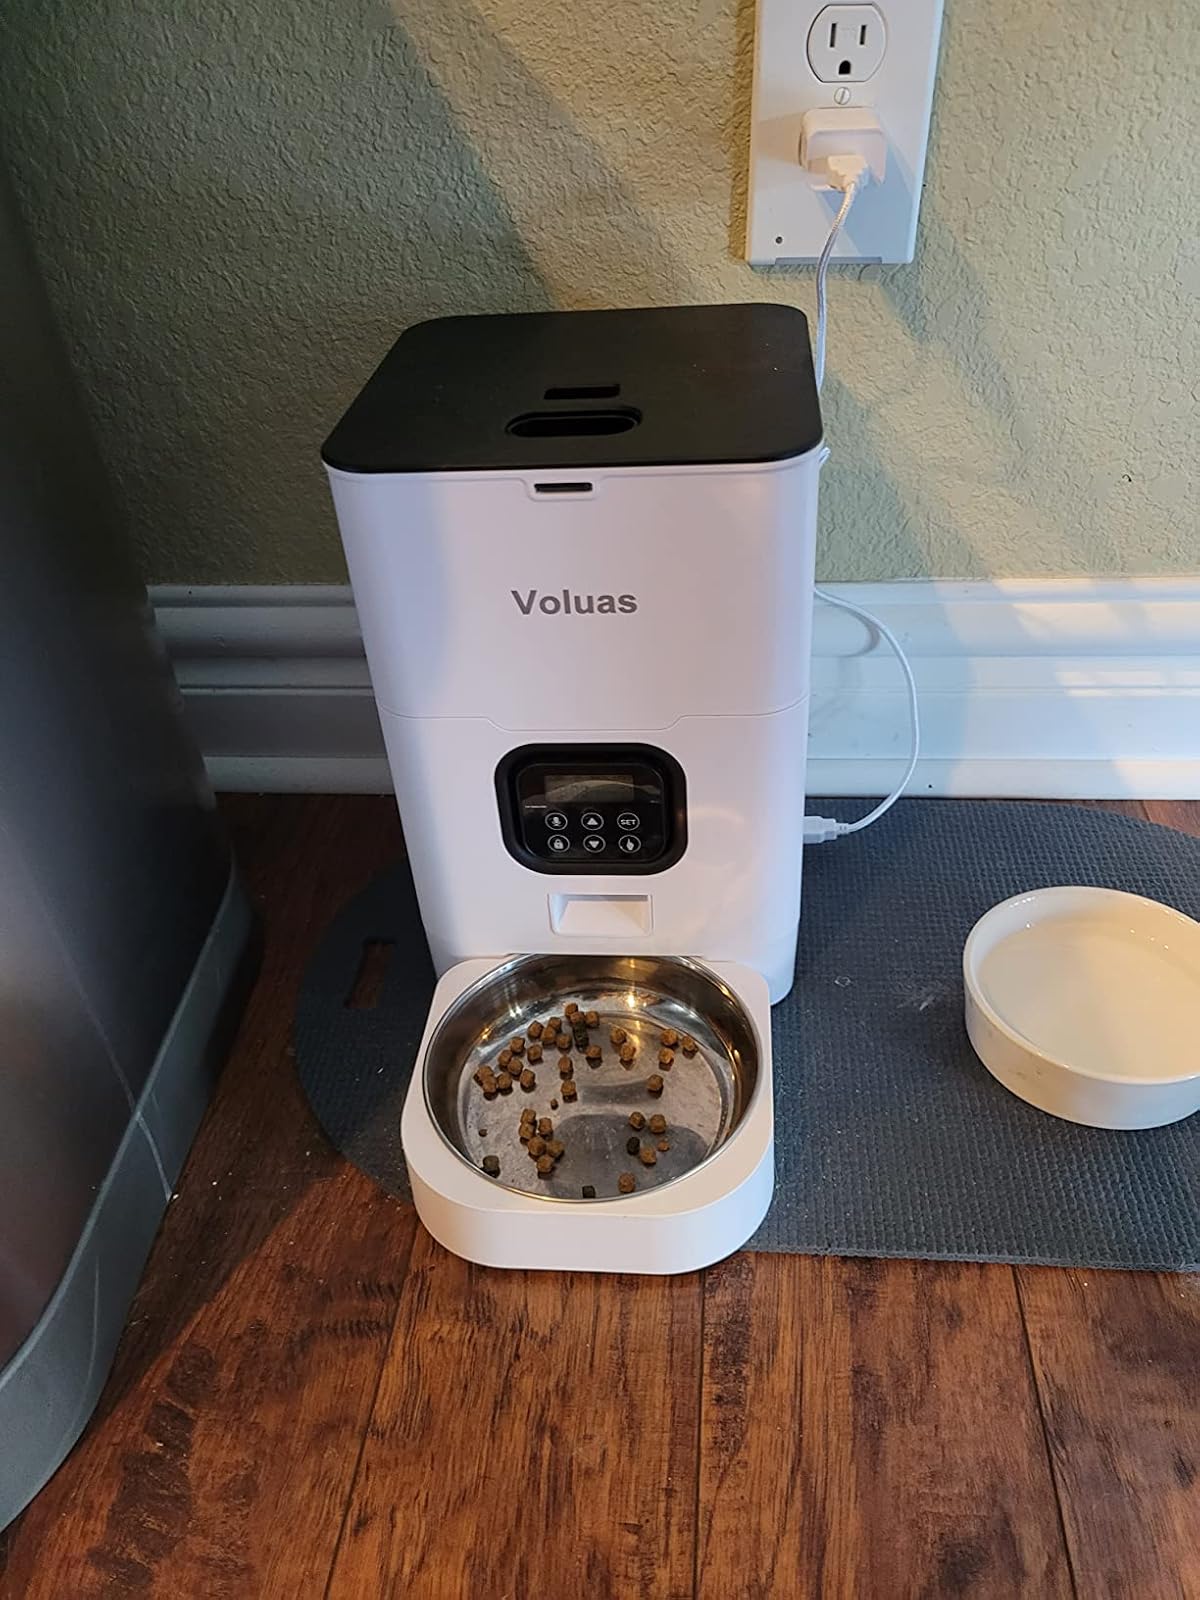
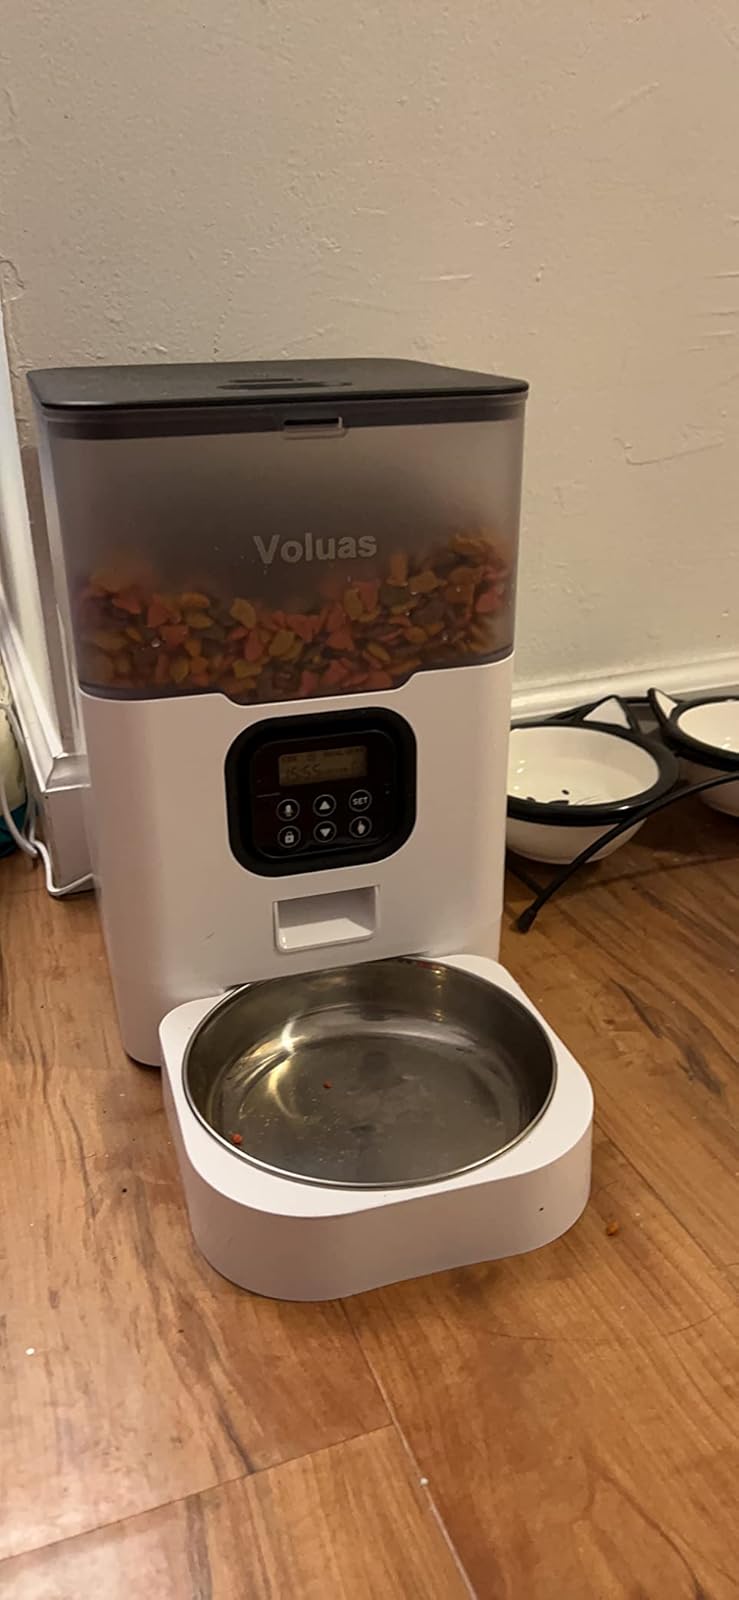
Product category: items_feeder
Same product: no